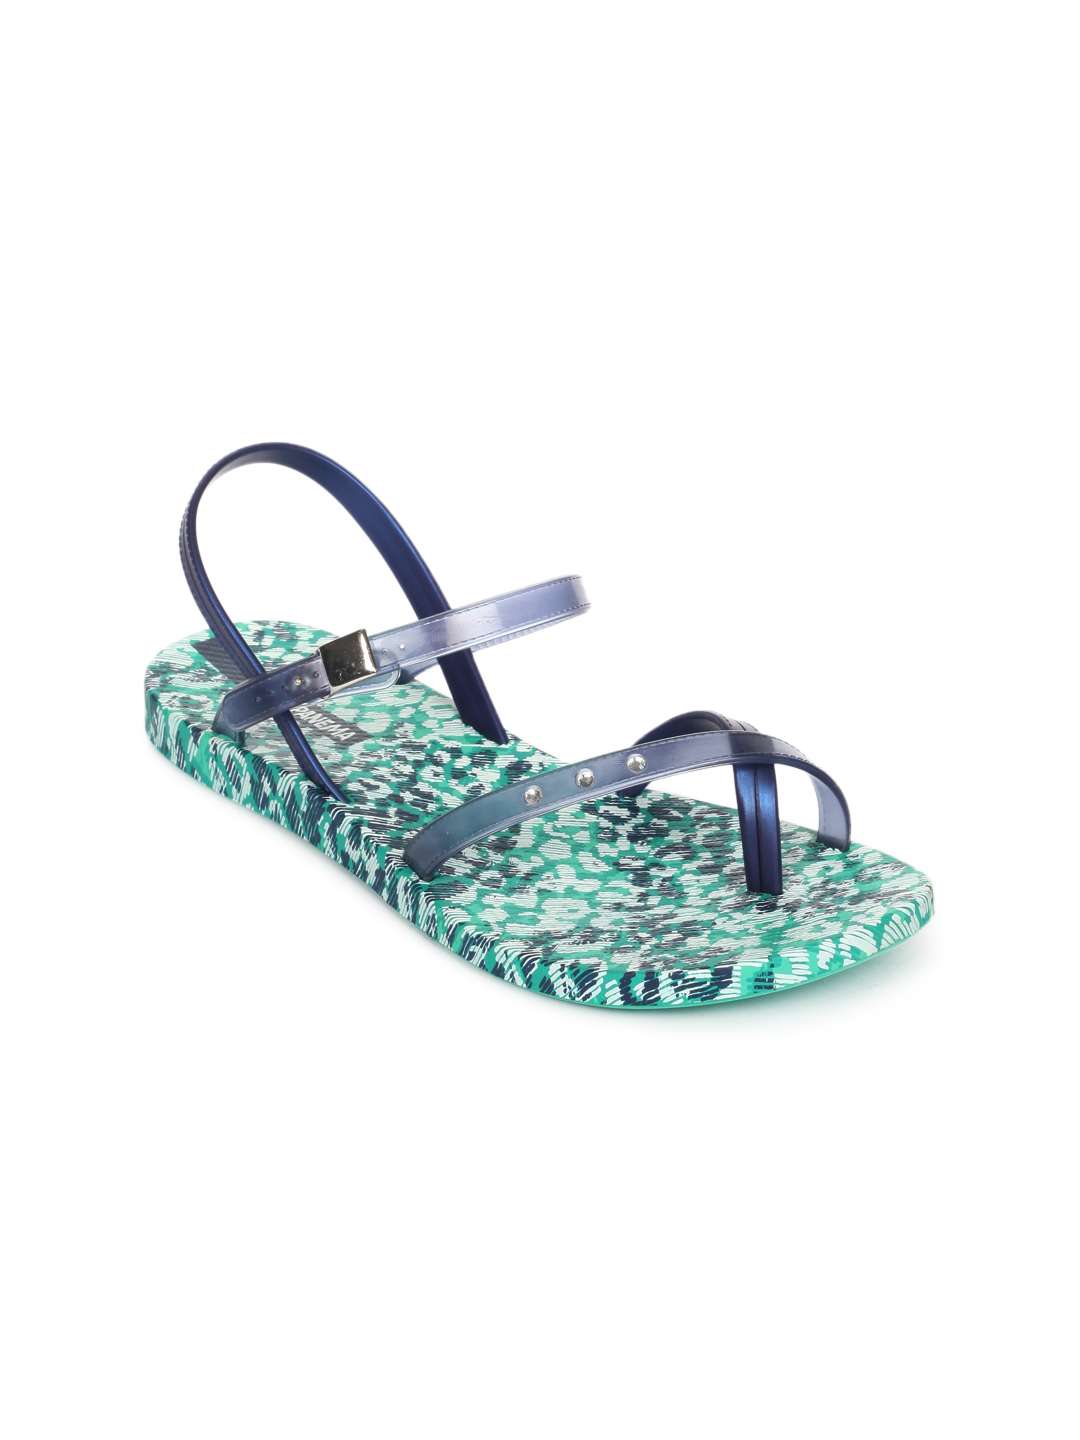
iPanema Women Blue Premium Flats
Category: Footwear / Shoes / Heels
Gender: Women
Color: Blue
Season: Winter 2012
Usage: Casual